Greg Stanton

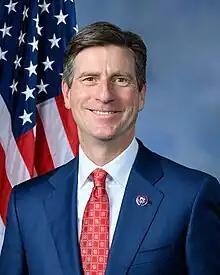
Official portrait, 2023

Gregory John Stanton (born March 8, 1970) is an American lawyer and politician who is the U.S. representative from , serving since 2019. A Democrat, he was previously mayor of Phoenix from 2012 to 2018, and was on the Phoenix City Council from 2000 until 2009.